Appleby-in-Westmorland

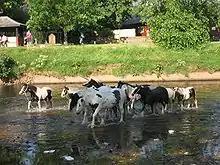
Gypsy horses in the River Eden

Appleby and nearby villages host old-established events such as Warcop rushbearing, dating back at least to 1716.